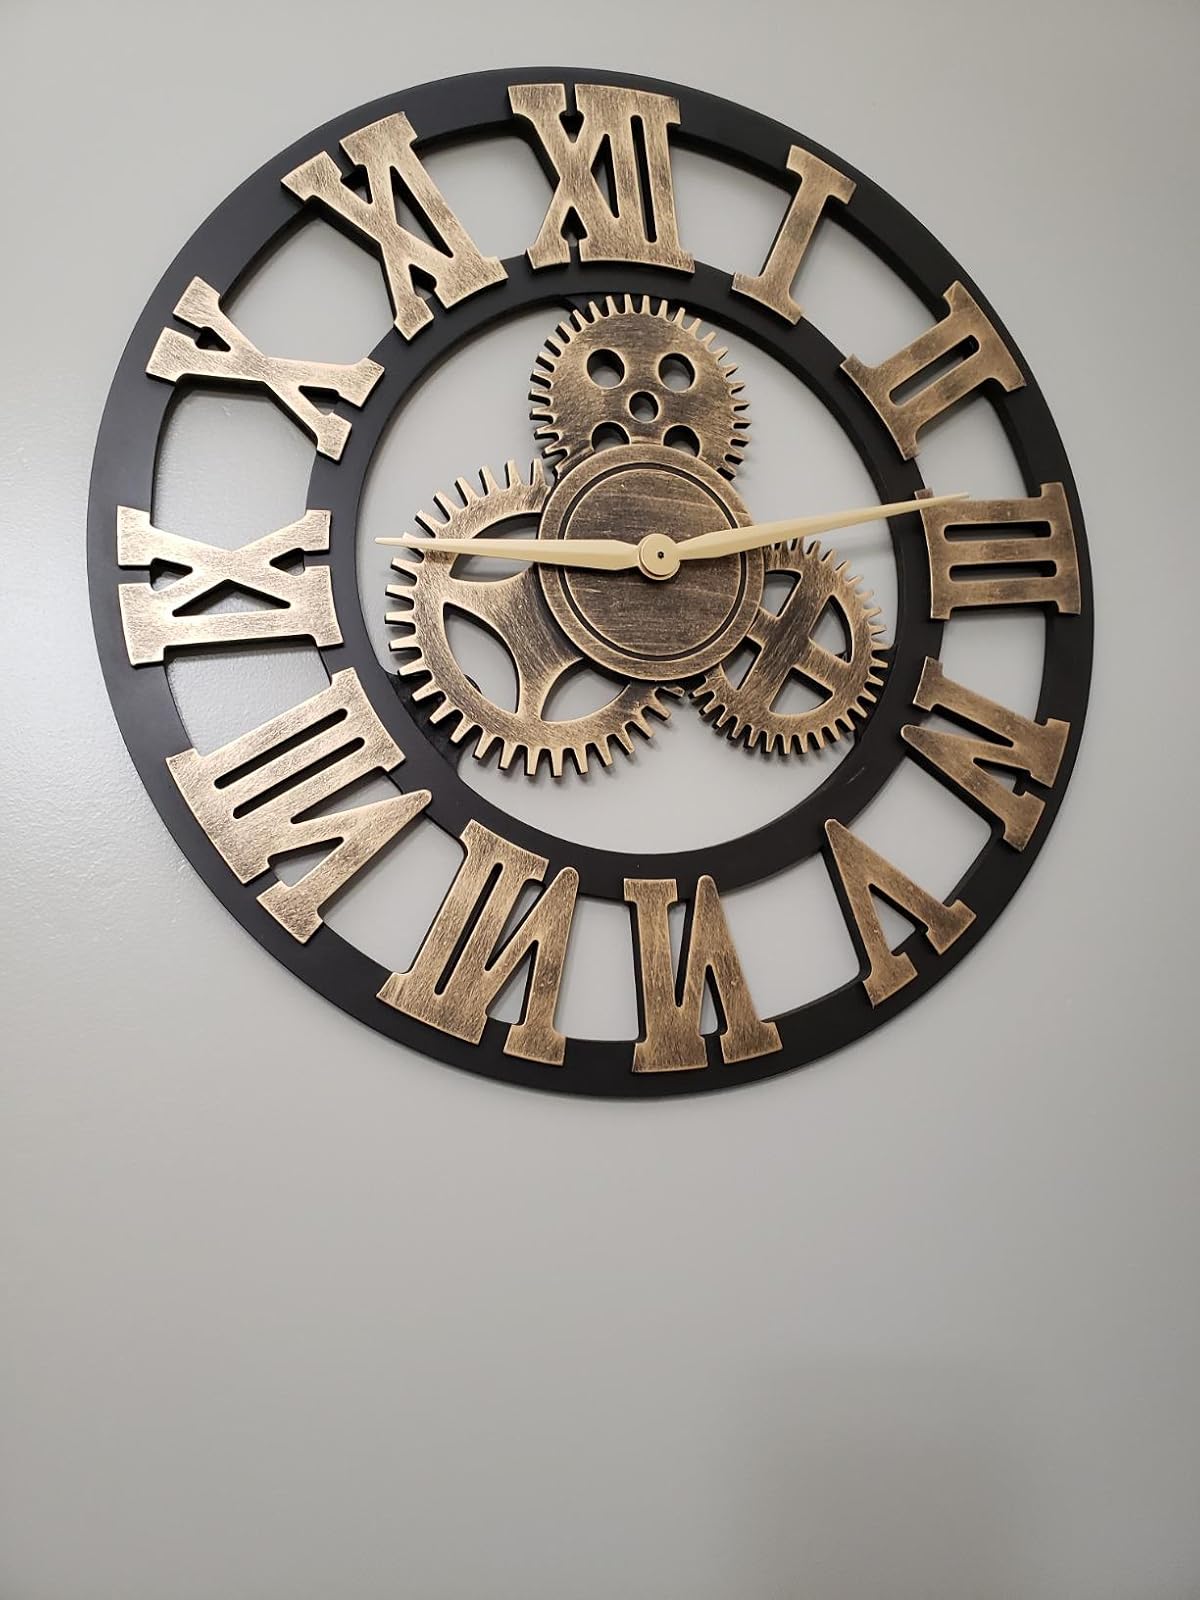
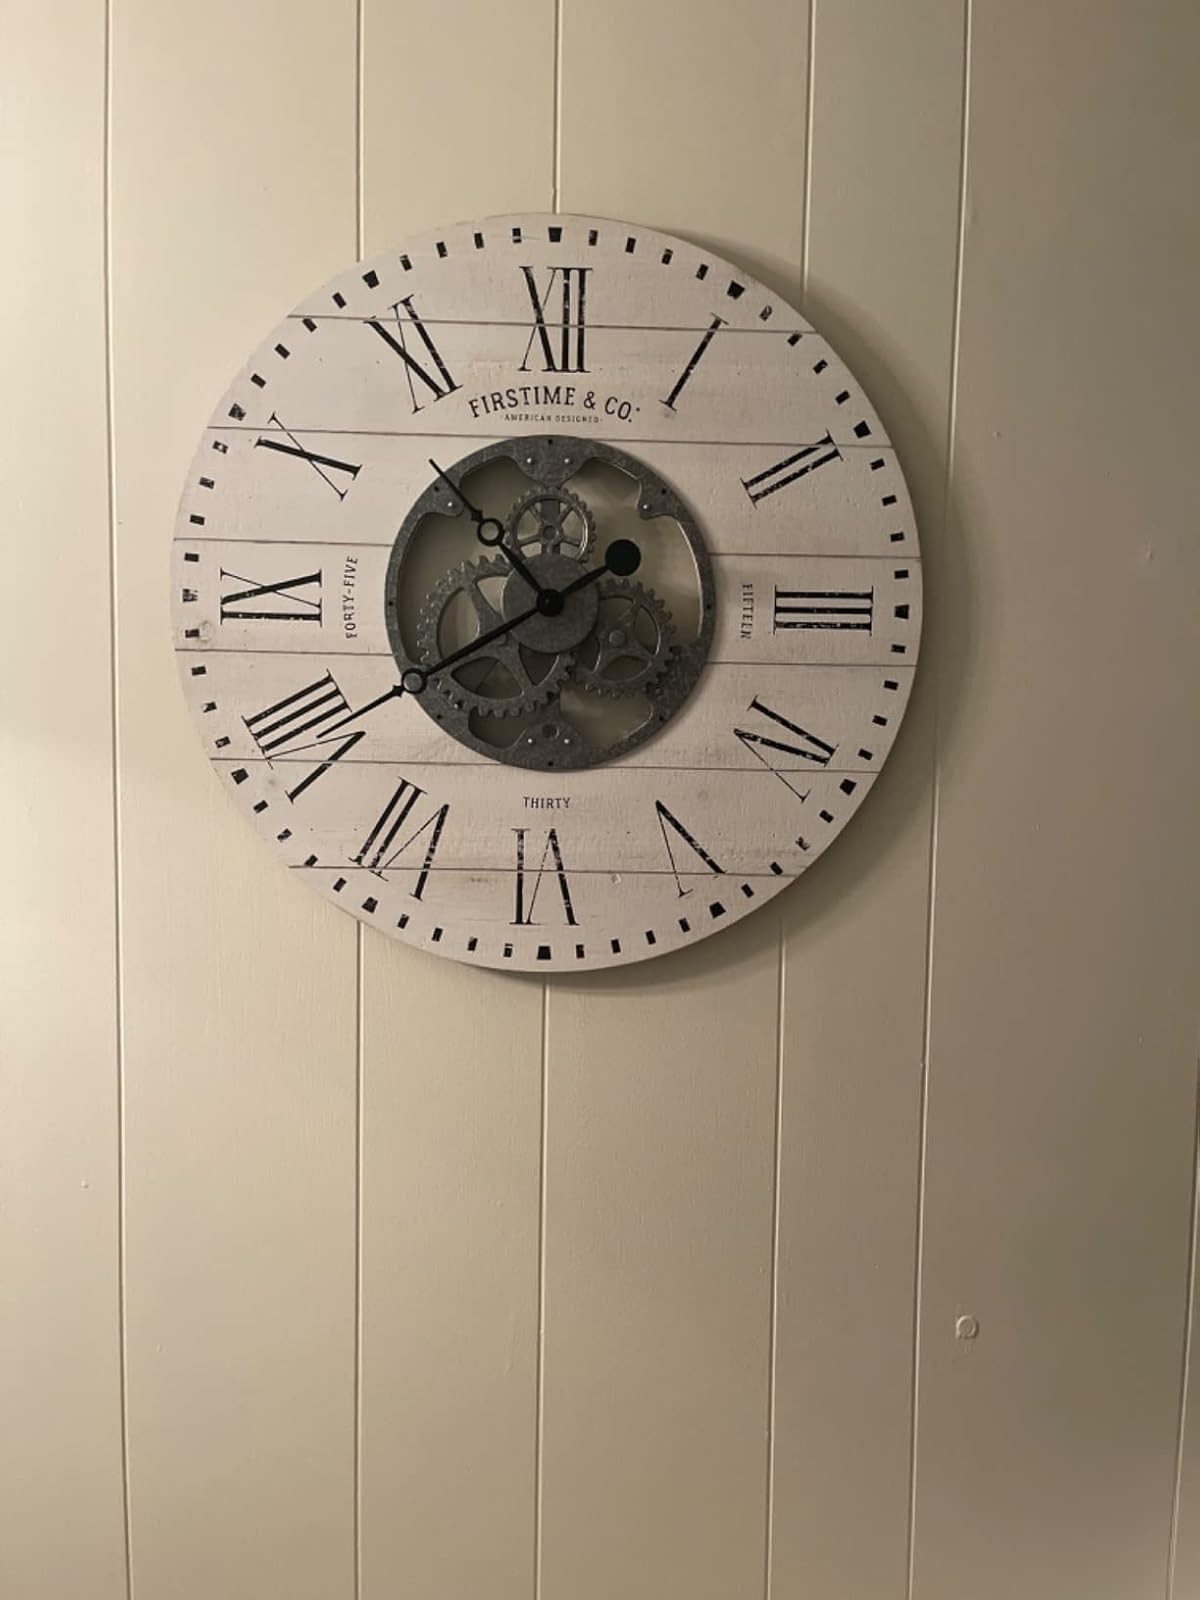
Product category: clock
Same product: no